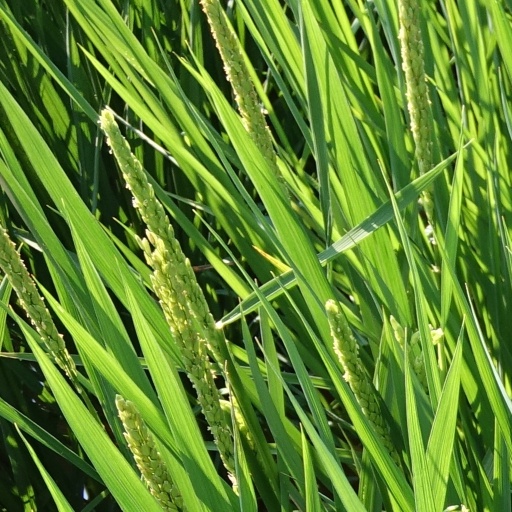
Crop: rice